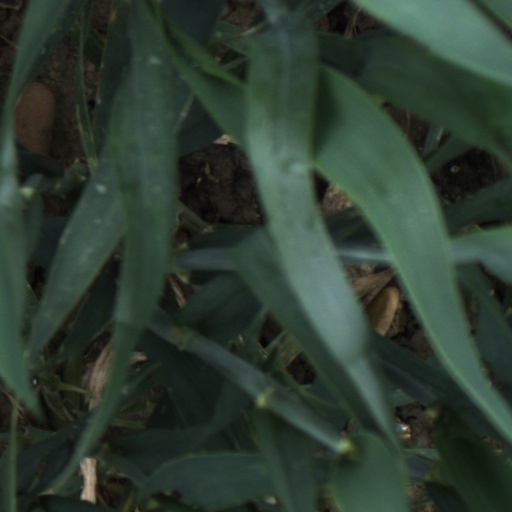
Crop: wheat